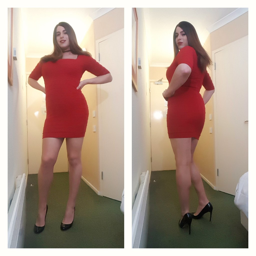
ready for another night at pinks !